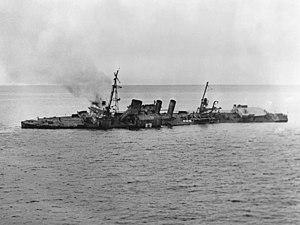
L'USS Stewart (DD-224) est un destroyer de classe Clemson mis en service dans l'United States Navy dans les années 1920.